Ieki Station

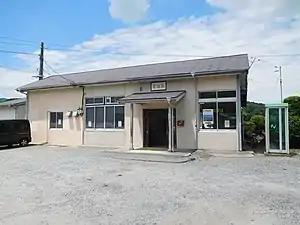
Ieki Station, August 2018

is a passenger railway station in located in the city of Tsu, Mie Prefecture, Japan, operated by Central Japan Railway Company (JR Tōkai).